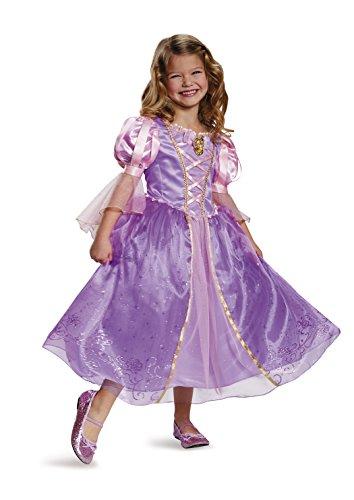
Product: Rapunzel Prestige Disney Princess Tangled Costume, Small/4-6X
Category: Toys & Games | Dress Up & Pretend Play | Costumes
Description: Great Condition.
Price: $58.53
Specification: ProductDimensions:36x14x1inches|ItemWeight:2.24ounces|ShippingWeight:2.24ounces(Viewshippingratesandpolicies)|DomesticShipping:ItemcanbeshippedwithinU.S.|InternationalShipping:ThisitemcanbeshippedtoselectcountriesoutsideoftheU.S.LearnMore|ASIN:B01BVF6P74|Itemmodelnumber:98435L|Manufacturerrecommendedage:4-6years